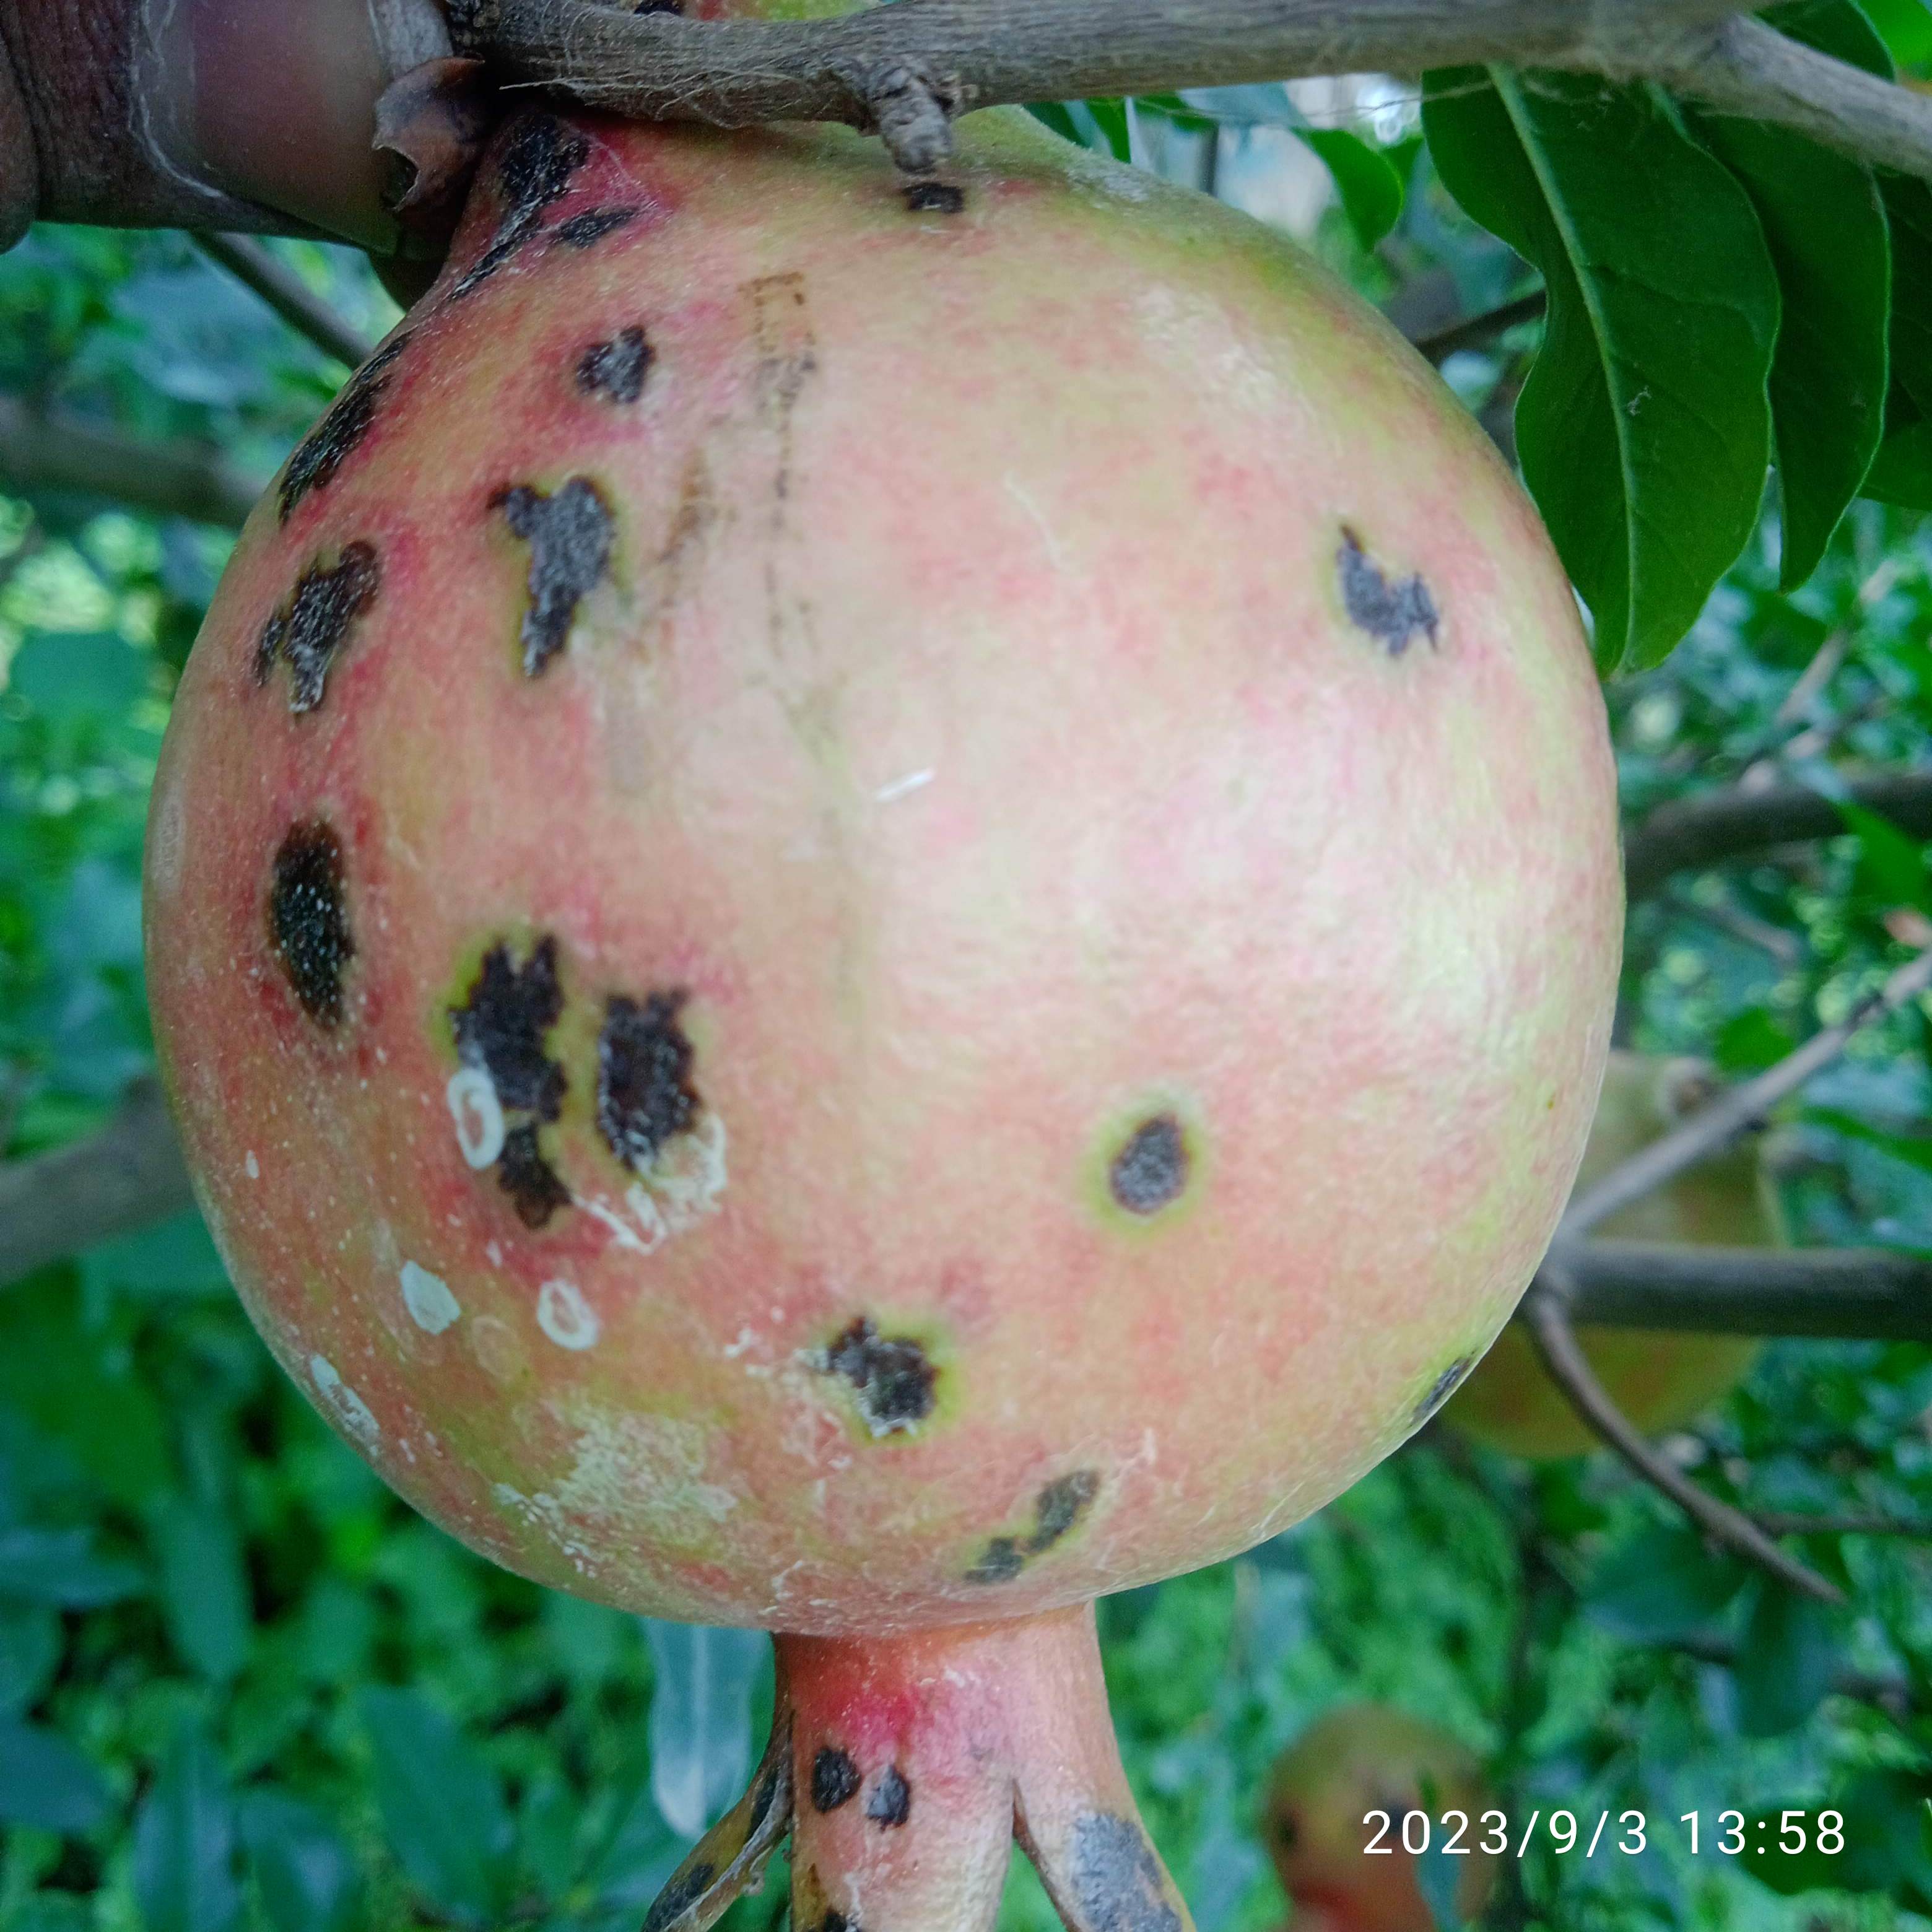
Label: Anthracnose